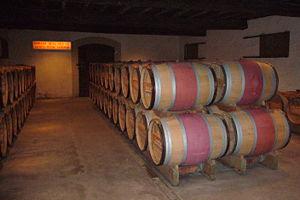
Le domaine de la Solitude est un domaine viticole de Martillac en Gironde et est situé en AOC pessac-léognan.